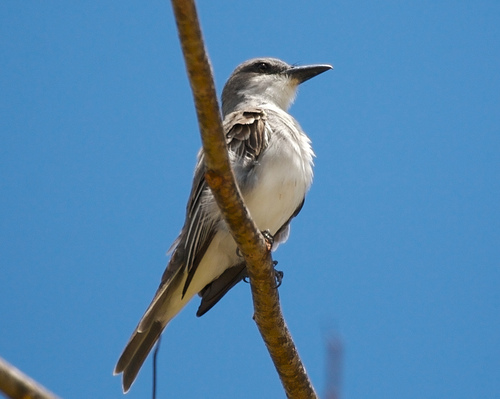
a stark white chest and throat compliment a gray back, rectrices, and crown along with a black bill.
the bird has a white colored breast, abdomen and throat with a black colored crown.
this bird is white with brown on its back and has a long, pointy beak.
this bird has a white breast with greyish colors throughout and black feet and beak.
a bird with a white belly, with white, gray, and black wings, and a black eyeline.
this gray bird has a white breast, belly and abdomen and a pointed beak.
this bird is white with grey and has a long, pointy beak.
this bird is white and black in color, with a sharp black beak.
this bird has a grey crown as well as a white belly
this bird has wings that are grey and has a white belly
Species: Gray Kingbird